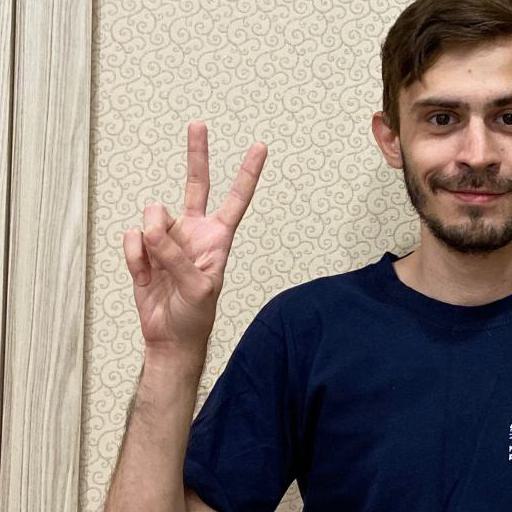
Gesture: peace